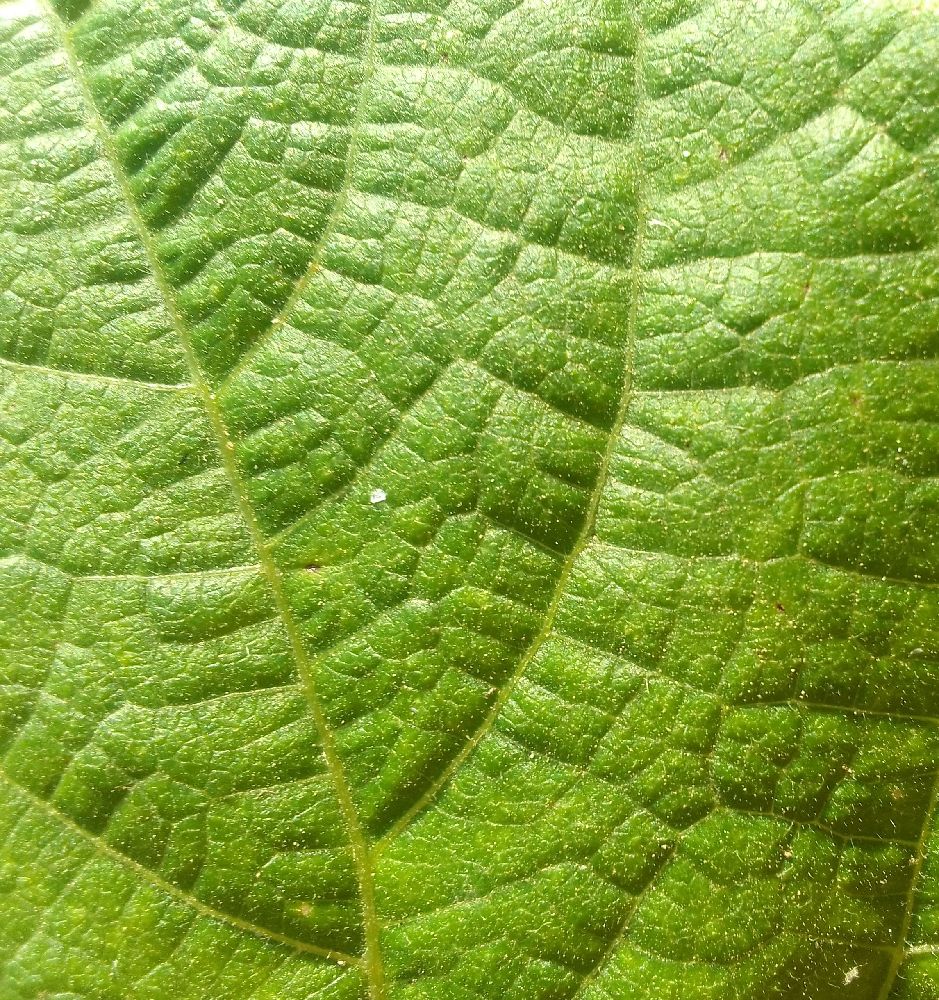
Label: healthy